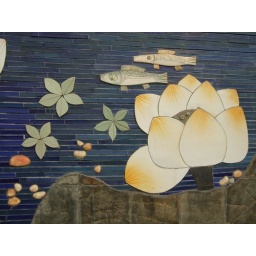
it is wall art along the lake in jiujiang. the carton style attracted me much.